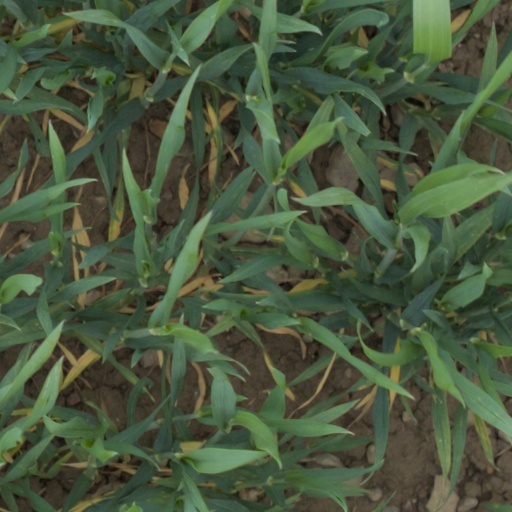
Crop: wheat